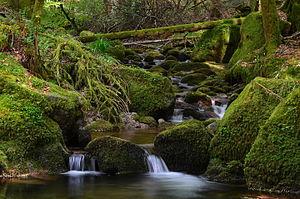
La Doue de l'Eau entre la maison forestière de la Verrerie et Miellin
Liste des cours d'eau qui traversent, en partie ou en totalité, le département de la Haute-Saône. La liste présente les cours d'eau, généralement de plus de 10 km de longueur sauf exceptions, par ordre alphabétique, par fleuves et bassin versant, par station hydrologique, puis par organisme gestionnaire ou organisme de bassin. Ces cours d'eau représentent 3 449 km répartis en 1 397 km de cours d'eau de première catégorie et 2 052 km de cours d'eau de deuxième catégorie.
La Doue de l'Eau est un cours d'eau de la Haute-Saône, sous-affluent du Rhône par l'Ognon et la Saône.